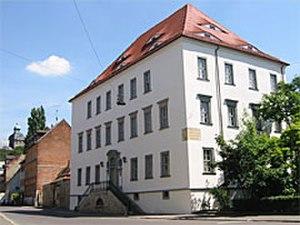
Weißenfels est une ville d'Allemagne, du Land de Saxe-Anhalt. Elle a 30 046 habitants et est située sur la Saale.
Novalis, de son vrai nom Georg Philipp Friedrich Freiherr von Hardenberg, né le 2 mai 1772 au château d'Oberwiederstedt, près de Mansfeld alors situé dans l'Électorat de Saxe et mort le 25 mars 1801 à Weißenfels, est un poète, romancier, philosophe, juriste, géologue, minéralogiste et ingénieur des Mines allemand. Il est l'un des représentants les plus éminents du premier romantisme allemand.